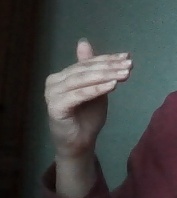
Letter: khaa